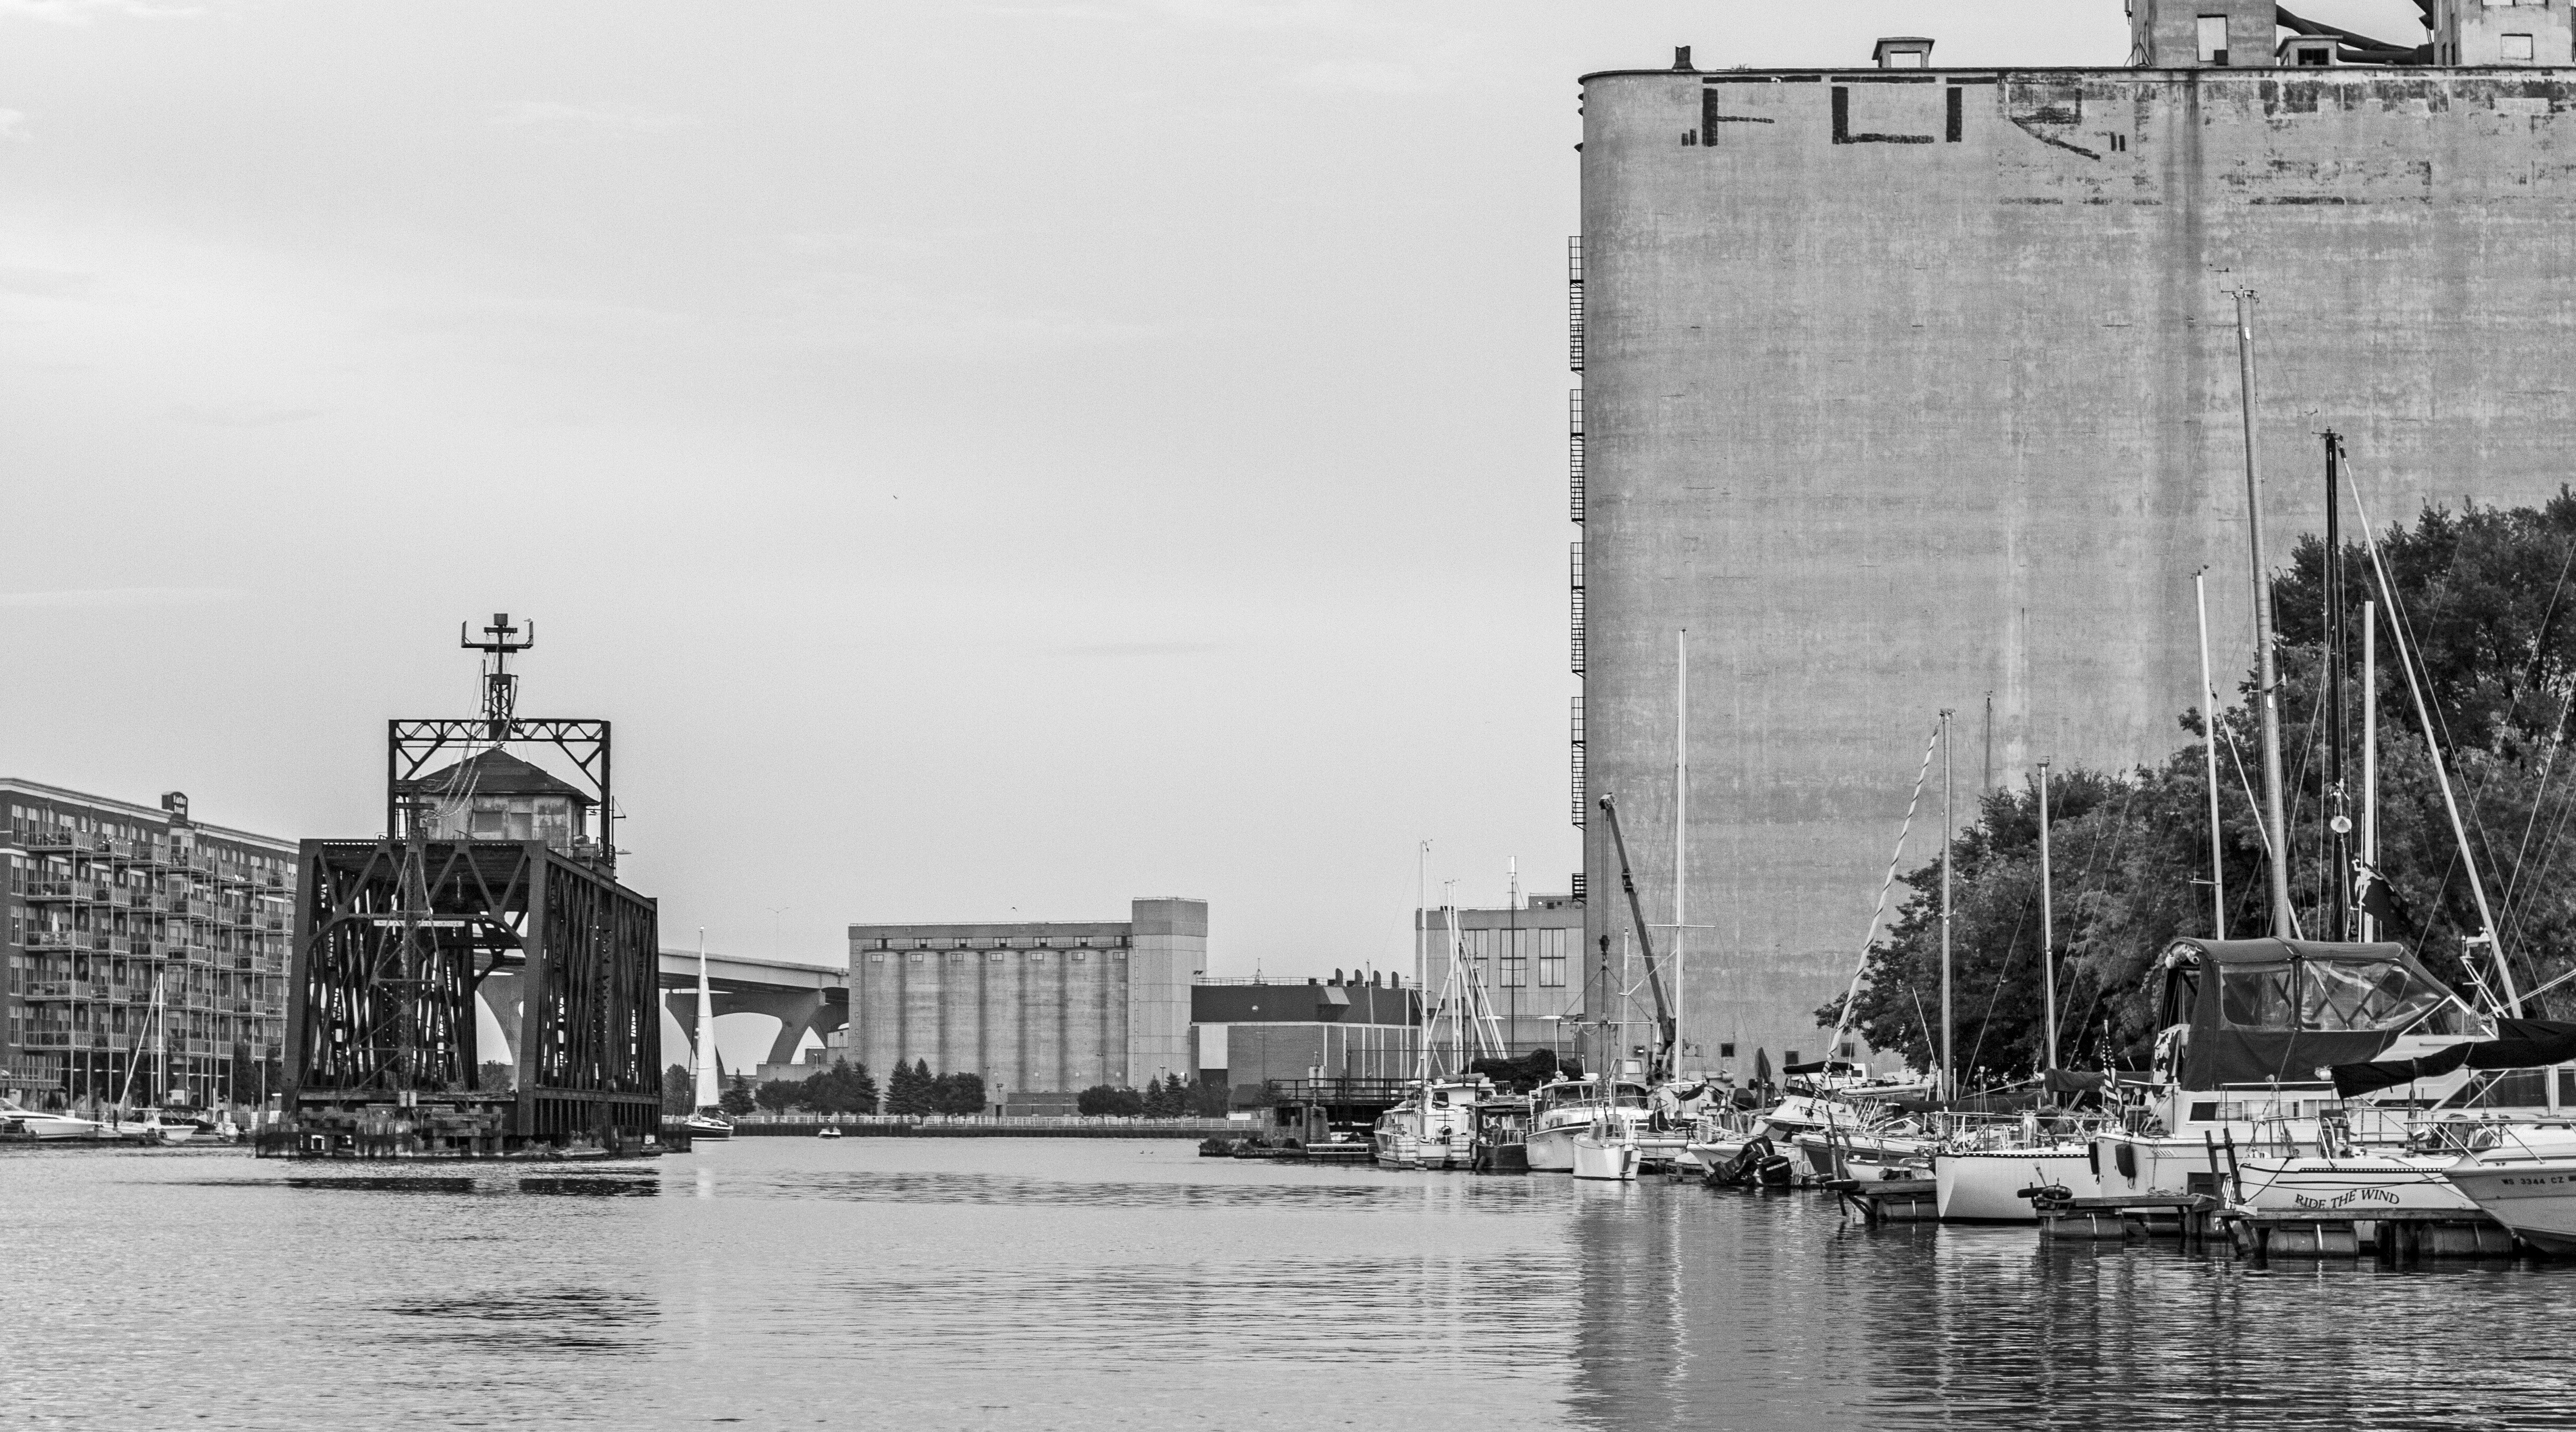
water, dock, black and white, architecture, sky, boat, bridge, skyline, lake, building, old, city, skyscraper, urban, river, canal, ship, cityscape, downtown, travel, transportation, evening, reflection, vehicle, scenic, usa, harbor, harbour, industry, port, monochrome, waterway, tower block, infrastructure, michigan, wisconsin, milwaukee, urban area, monochrome photography, human settlement